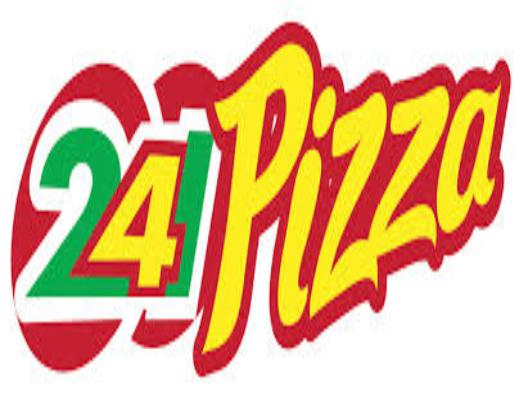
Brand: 241 Pizza
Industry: Food